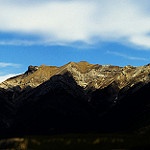
Scene: Outdoor